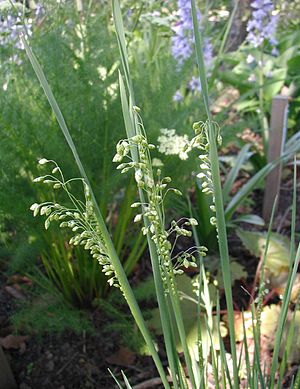
Hjertegræs-slægten
Almindelig Hjertegræs (Briza media)